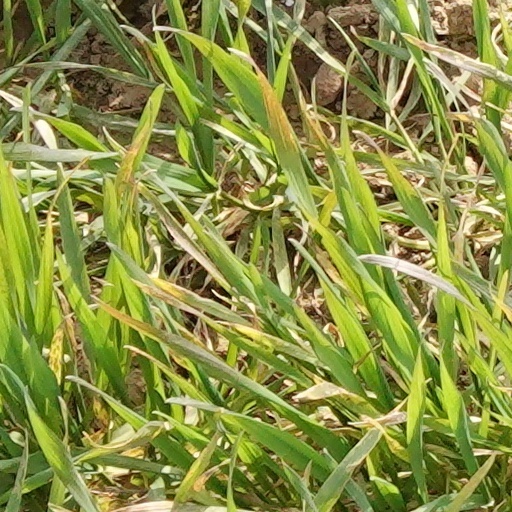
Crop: wheat